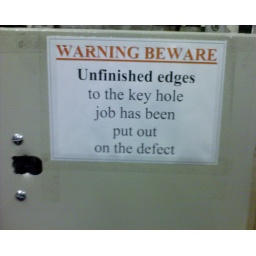
sign at edgware road station.- Taken at 09:53 PM on February 08, 2006; cameraphone upload by ShoZu